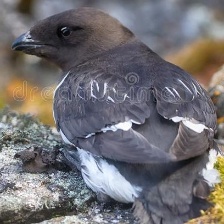
Species: LITTLE AUK
Scientific name: ALLE ALLE